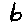
Label: 6